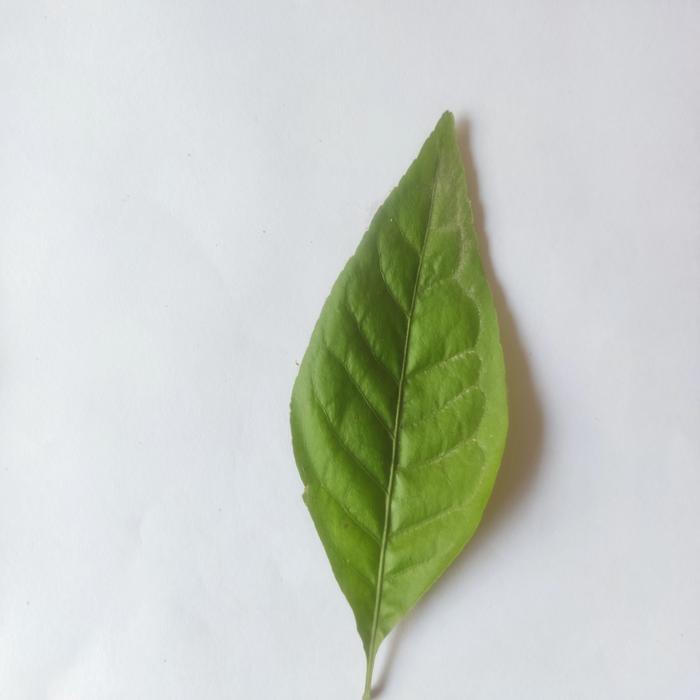
Crop: Aegle Marmelos
Leaf condition: Healthy_Leaf